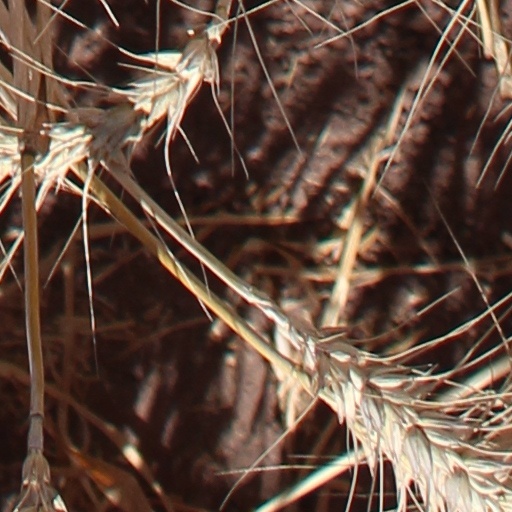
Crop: wheat